Vanessa Teague

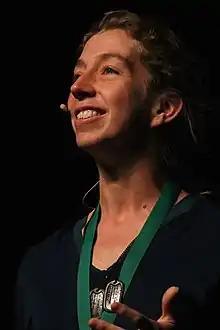
Teague at Kiwicon in Wellington, New Zealand (2015)

Vanessa Joy Teague is an Australian cryptographer, known for her work on secret sharing, cryptographic protocols, and the security of electronic voting. She was an associate professor of computing and information systems at the University of Melbourne, until resigning in February 2020 and is an Adjunct Associate Professor at the ANU College of Engineering and Computer Science. She is a member of the Board of Advisors of the Verified Voting Foundation.